Golconda diamonds mining and trading

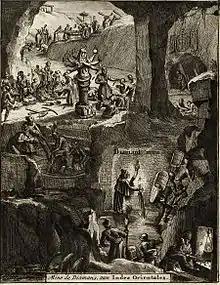
Diamond mine in the Golconda region 1725 CE from the collection of Pieter van der Aa—a Dutch publisher known for preparing maps and atlases.

The period of peak production of the Golconda diamonds (in the present-day states Andhra Pradesh and Telangana, India) was under the Qutb Shahi dynasty (16th century – 17th century CE), and the region was also known as the "Golconda Sultanate". The Asaf Jahi dynasty (18th century – 19th century CE) was later dominant, and it was also known as the "Nizam of Hyderabad". During these times, the diamond mines were leased out to merchants under the supervision of regional governors. The periods of the leases were recorded in days. Local merchants Shantidas Jhaveri and Khushalchand were legendary diamond traders of the region. Large diamonds (over 1 carat) obtained from the mines were reserved for the rulers under terms of the leases.